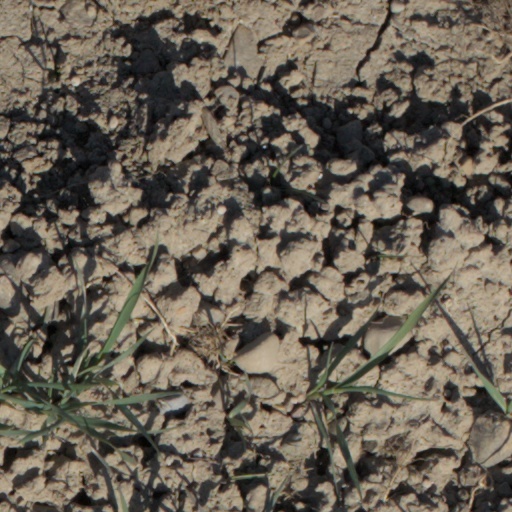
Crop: wheat